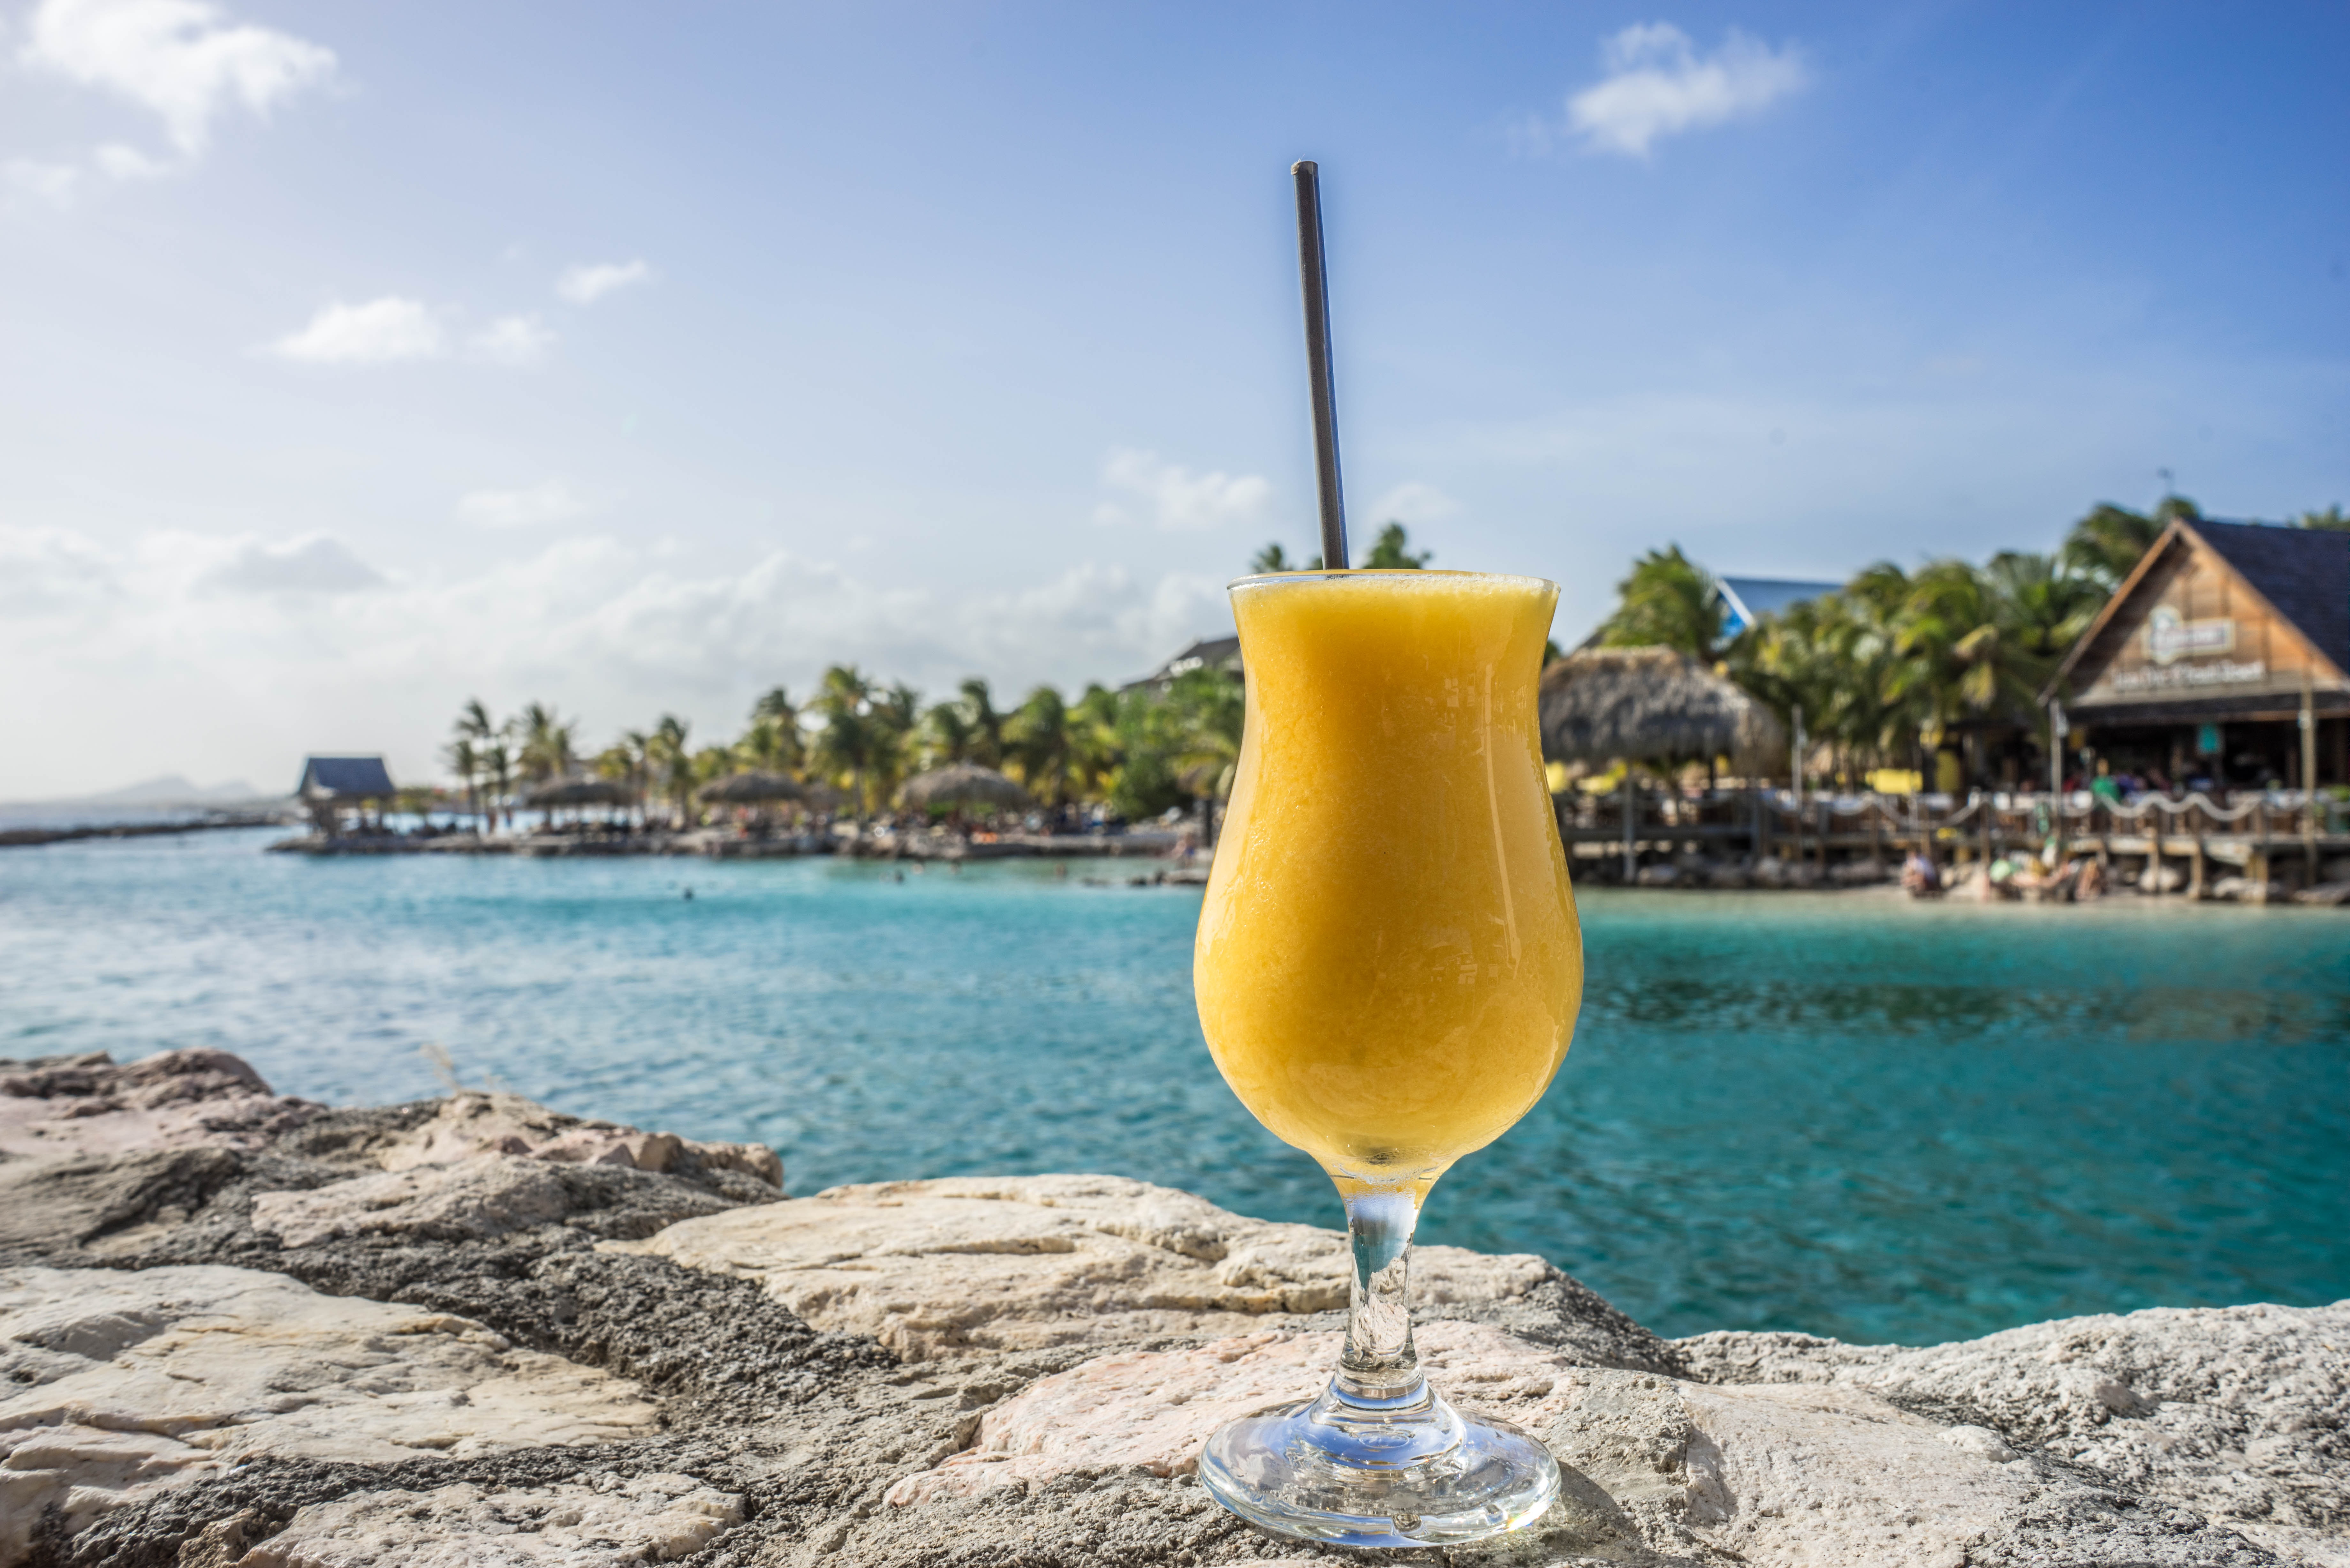
beach, landscape, sea, coast, water, nature, outdoor, sand, sky, summer, vacation, travel, paradise, scenic, tropical, lagoon, bay, island, drink, tourism, happy, resort, caribbean, exotic, attractive, curacao, passion fruit daiquiri